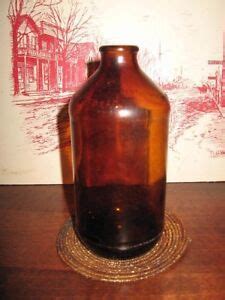
Waste category: glass